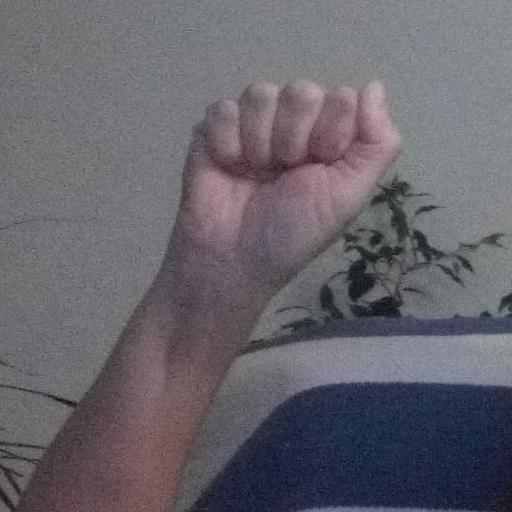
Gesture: fist